Jefferson Station (SEPTA)

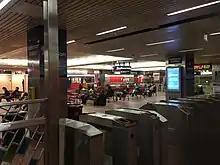
Waiting area on the concourse level in 2018, showing newly installed SEPTA Key turnstiles.

Jefferson Station is served by all Regional Rail lines except the limited-service Cynwyd Line, which terminates at Suburban Station. In FY 2005, the average total weekday boardings at this station was 11,848, making it the second busiest station in the Regional Rail system.